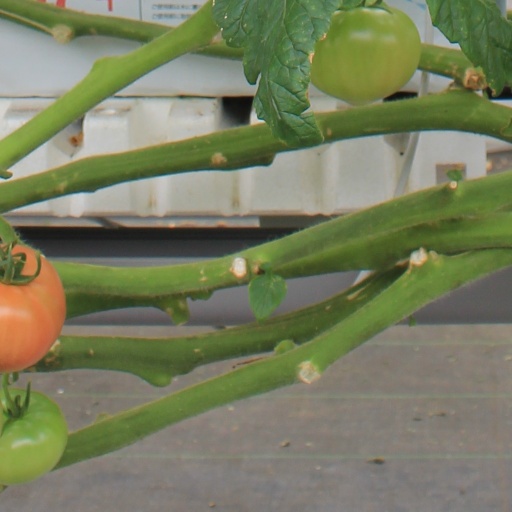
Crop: tomato